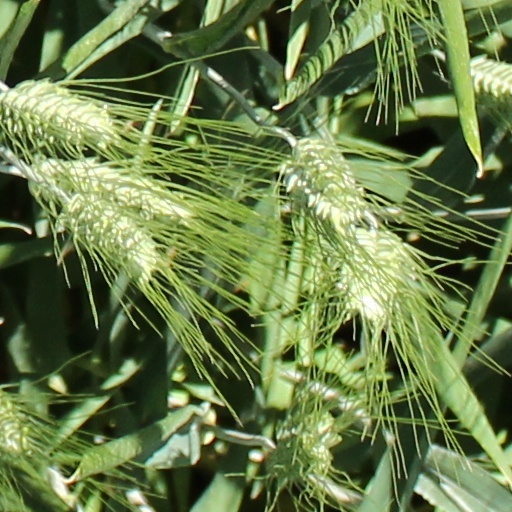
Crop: wheat